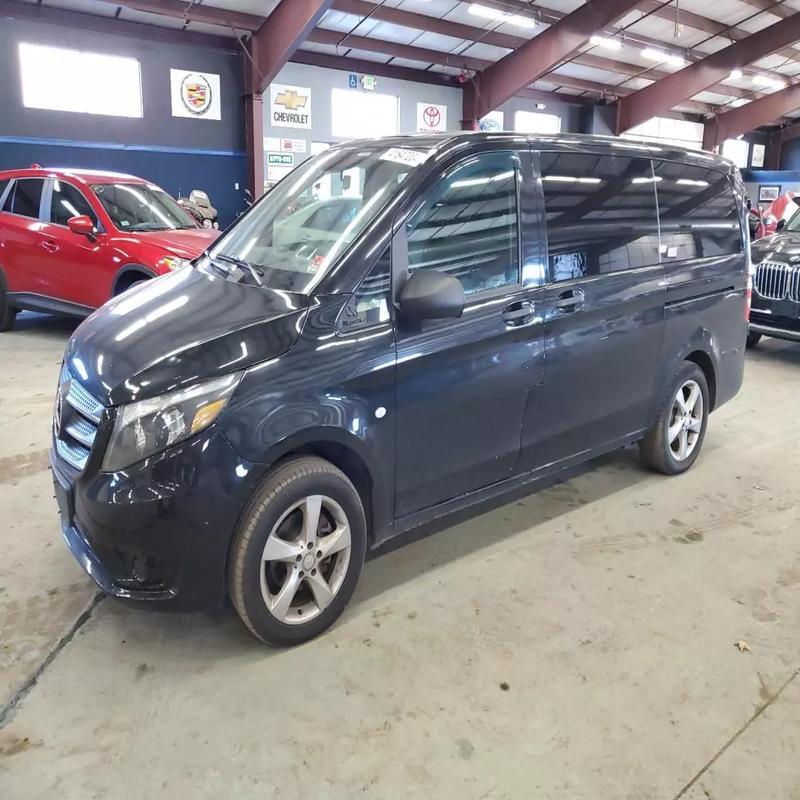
Aucun dommage détecté.
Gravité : aucun